Abraham Verhoeven

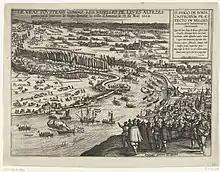
Íñigo de Borja repulses a Dutch force attempting a landing near Antwerp, 17 May 1605, published by Abraham Verhoeven

Abraham Verhoeven (1575–1652) was the publisher of the first newspaper of the Southern Netherlands.